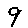
Label: 9